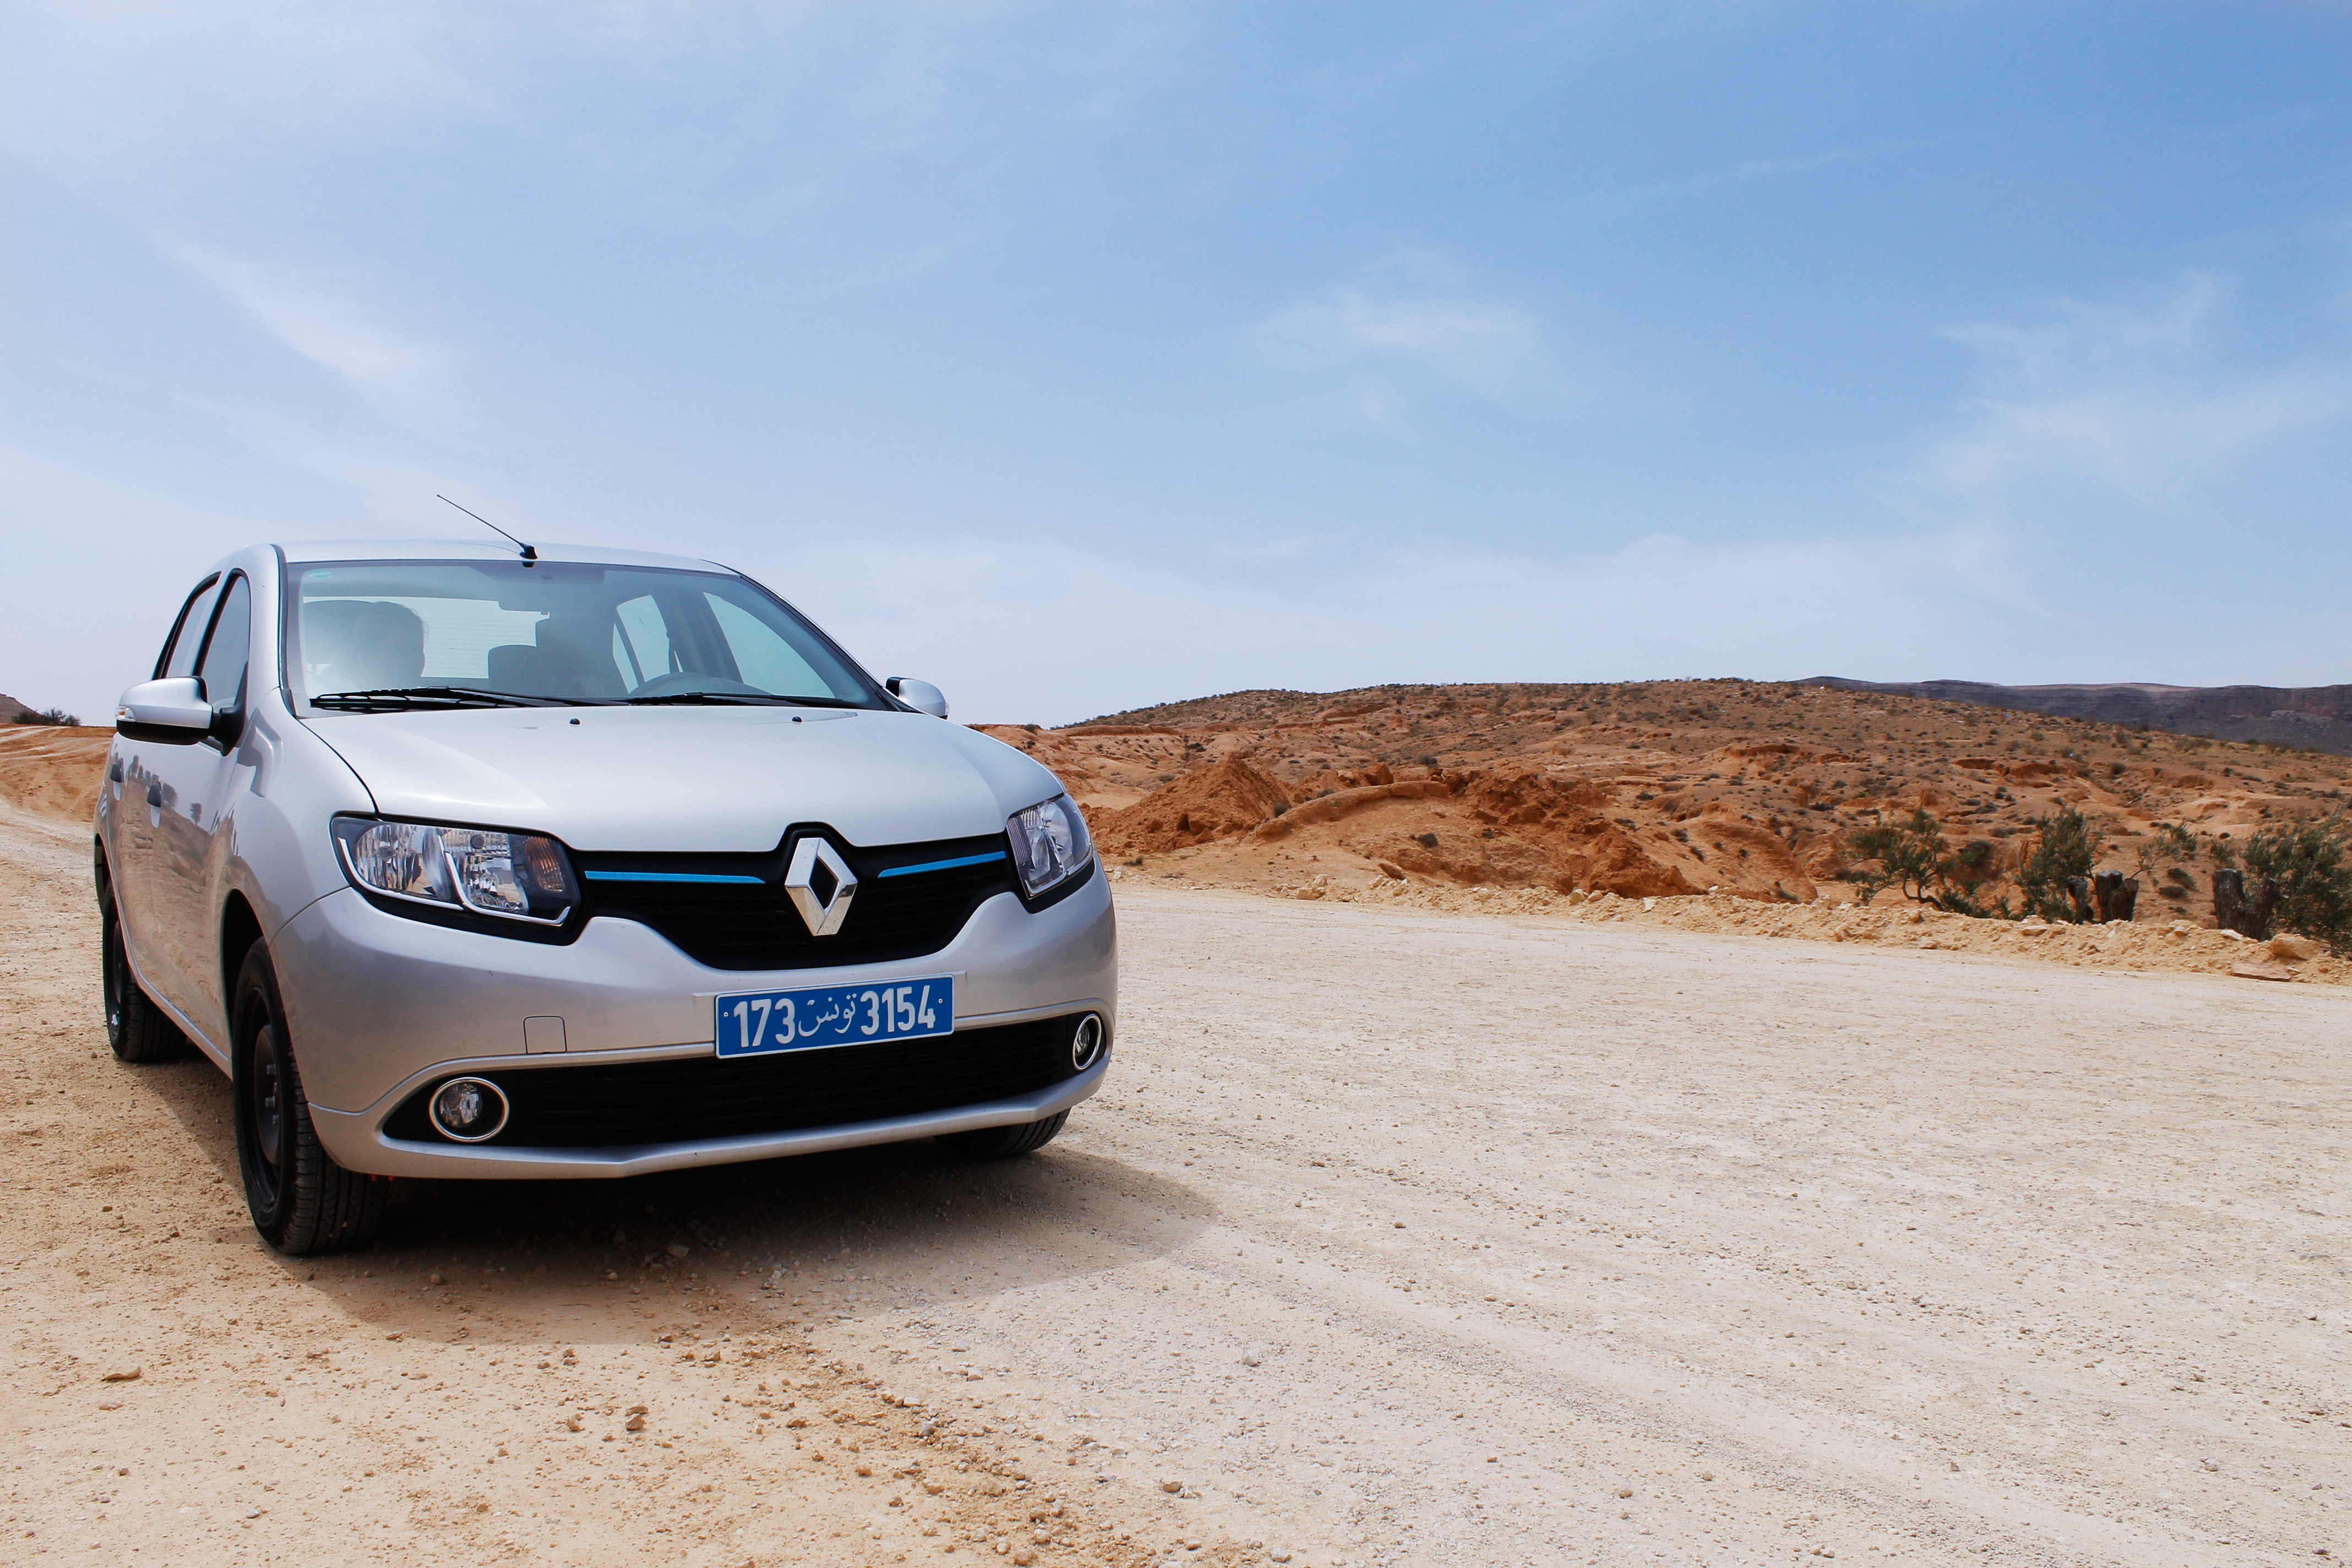
landscape, path, horizon, road, car, vehicle, symbol, auto, sedan, renault, sahara, sport utility vehicle, land vehicle, automobile make, automotive exterior, automotive design, family car, executive car, mid size car